Afon Seiont

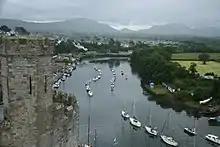
View of Afon Seiont from the tower of Caernarfon Castle

Afon Seiont (Welsh, meaning 'River Seiont' in English) is a river in Gwynedd, Wales which runs into the Menai Strait.